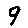
Label: 9